University of Finance and Administration

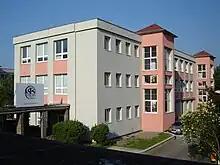
Campus in Most

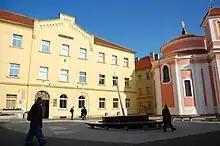
Campus in Kladno

The director of the campus in Most is Josef Švec, and the director of the campus in Karlovy Vary is Lenka Chlebková.